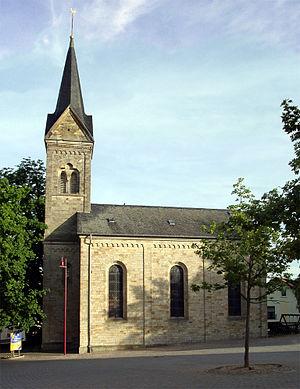
Vendersheim est une municipalité allemande située dans le land de Rhénanie-Palatinat et l'arrondissement d'Alzey-Worms.